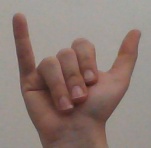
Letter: ya